Rashaun Broadus

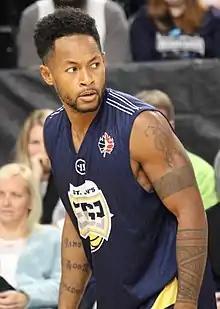
Broadus with the Edge in November 2017

Rashaun Eneal Broadus (born August 5, 1984) is an American-born naturalized Albanian former professional basketball player. Born in Seattle, Washington, he attended Mililani High School in Mililani, Hawaii. A tall point guard, Broadus then competed for Western Nebraska Community College before transferring to BYU, where he became a starter at the NCAA Division I level.